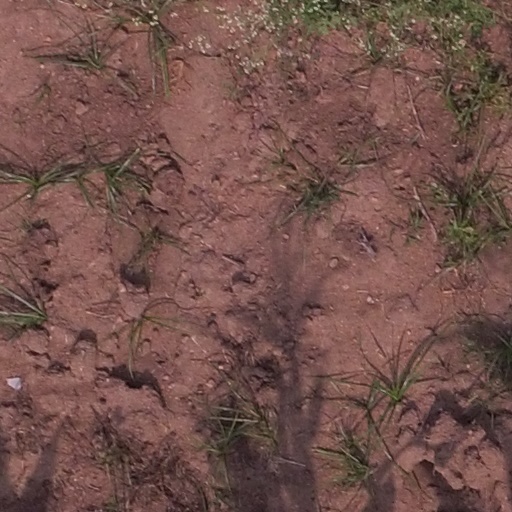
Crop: maize; corn